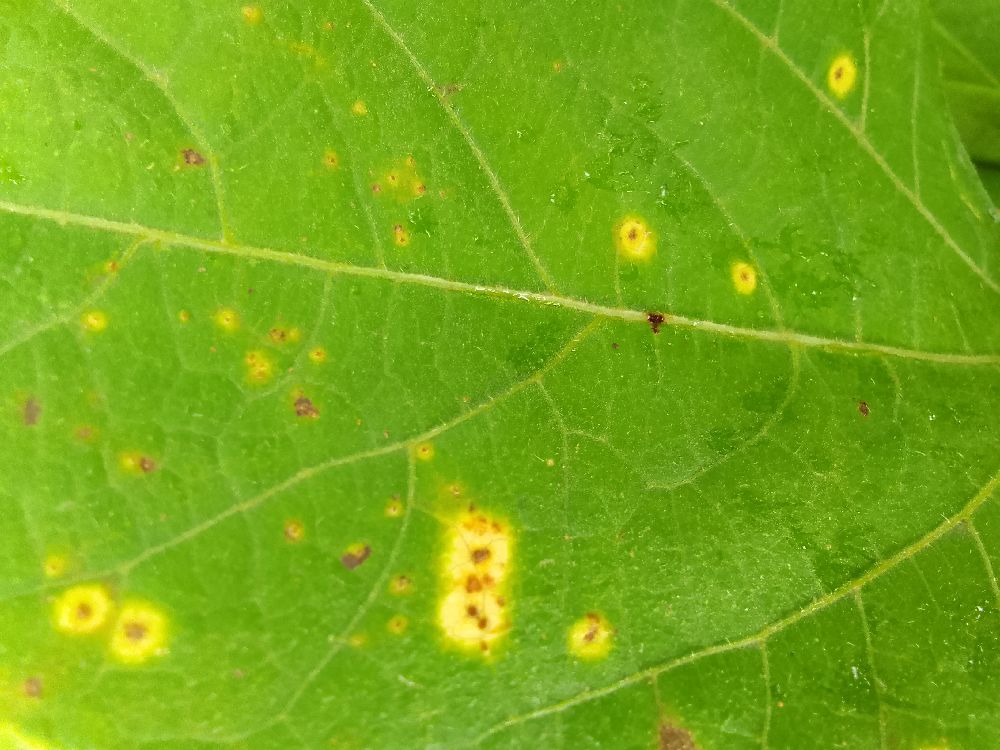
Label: rust